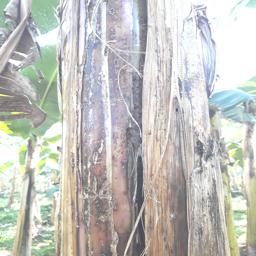
Label: PSEUDOSTEM WEEVIL